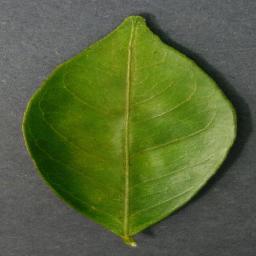
Label: Orange___Haunglongbing_(Citrus_greening)